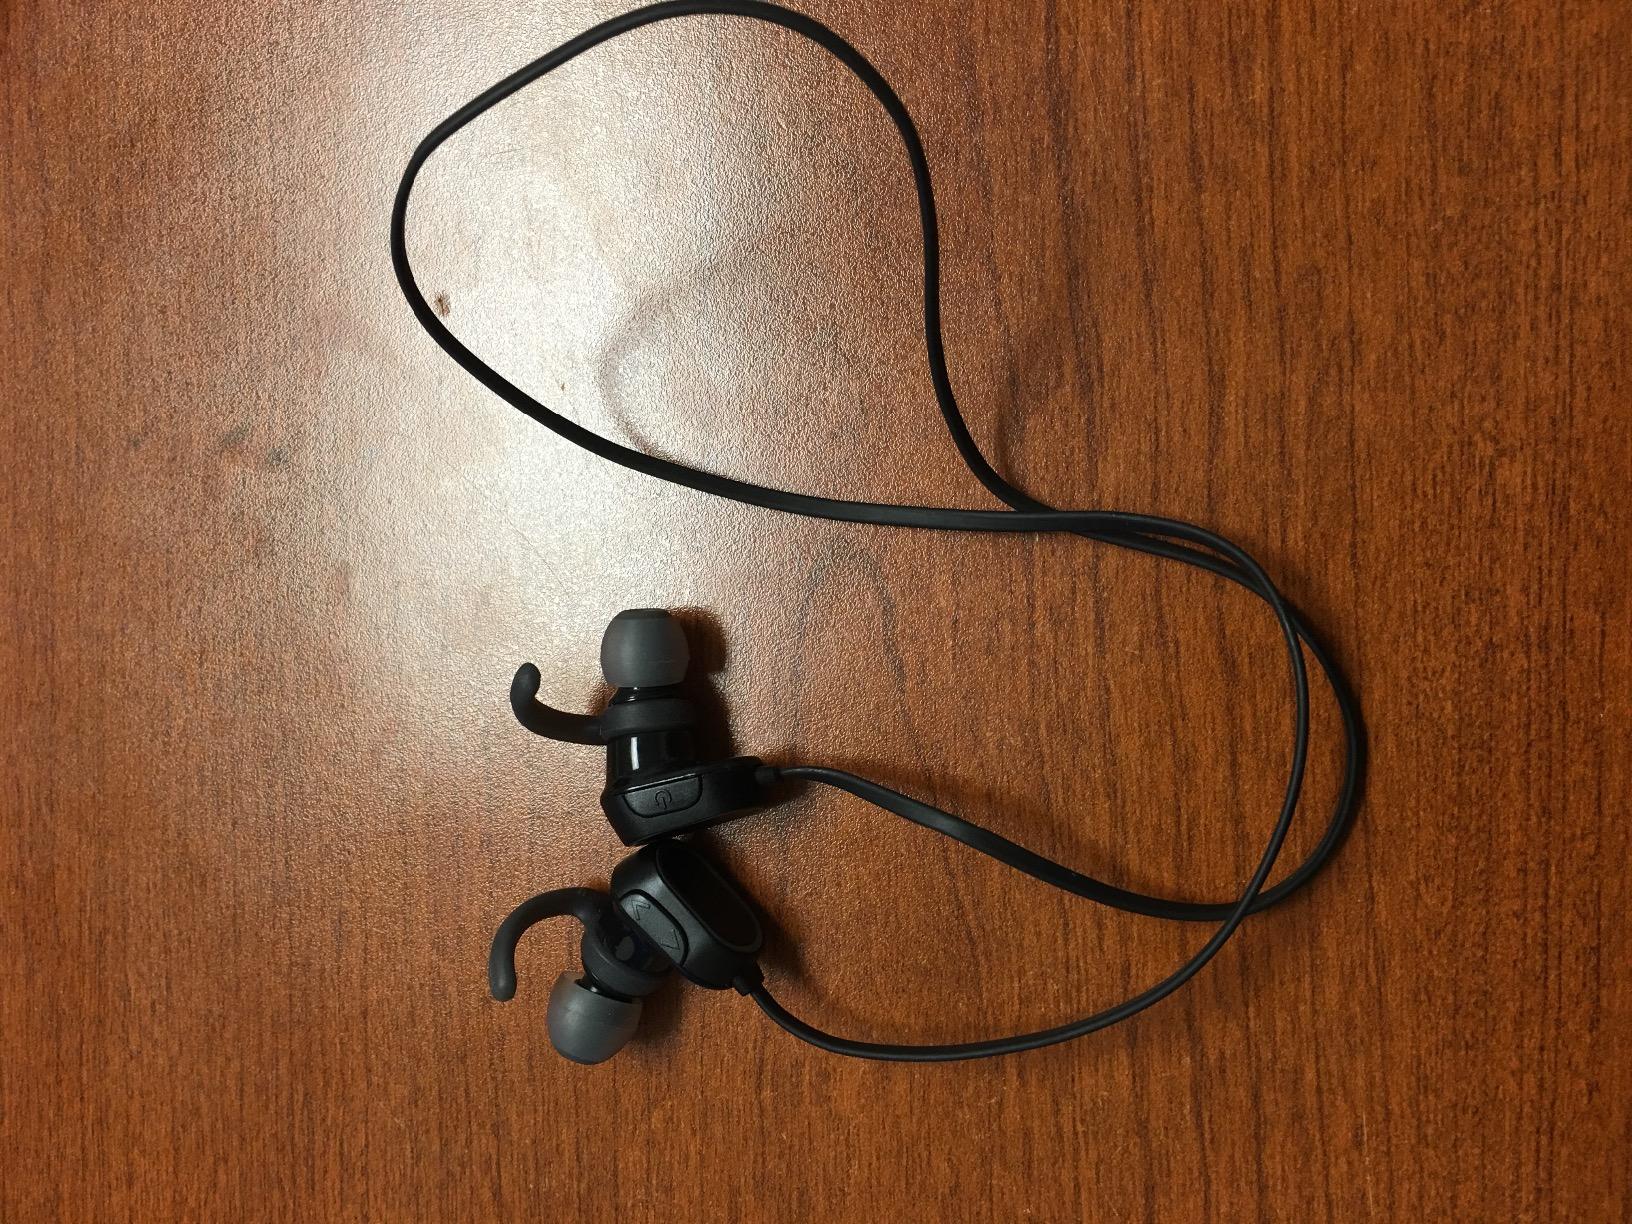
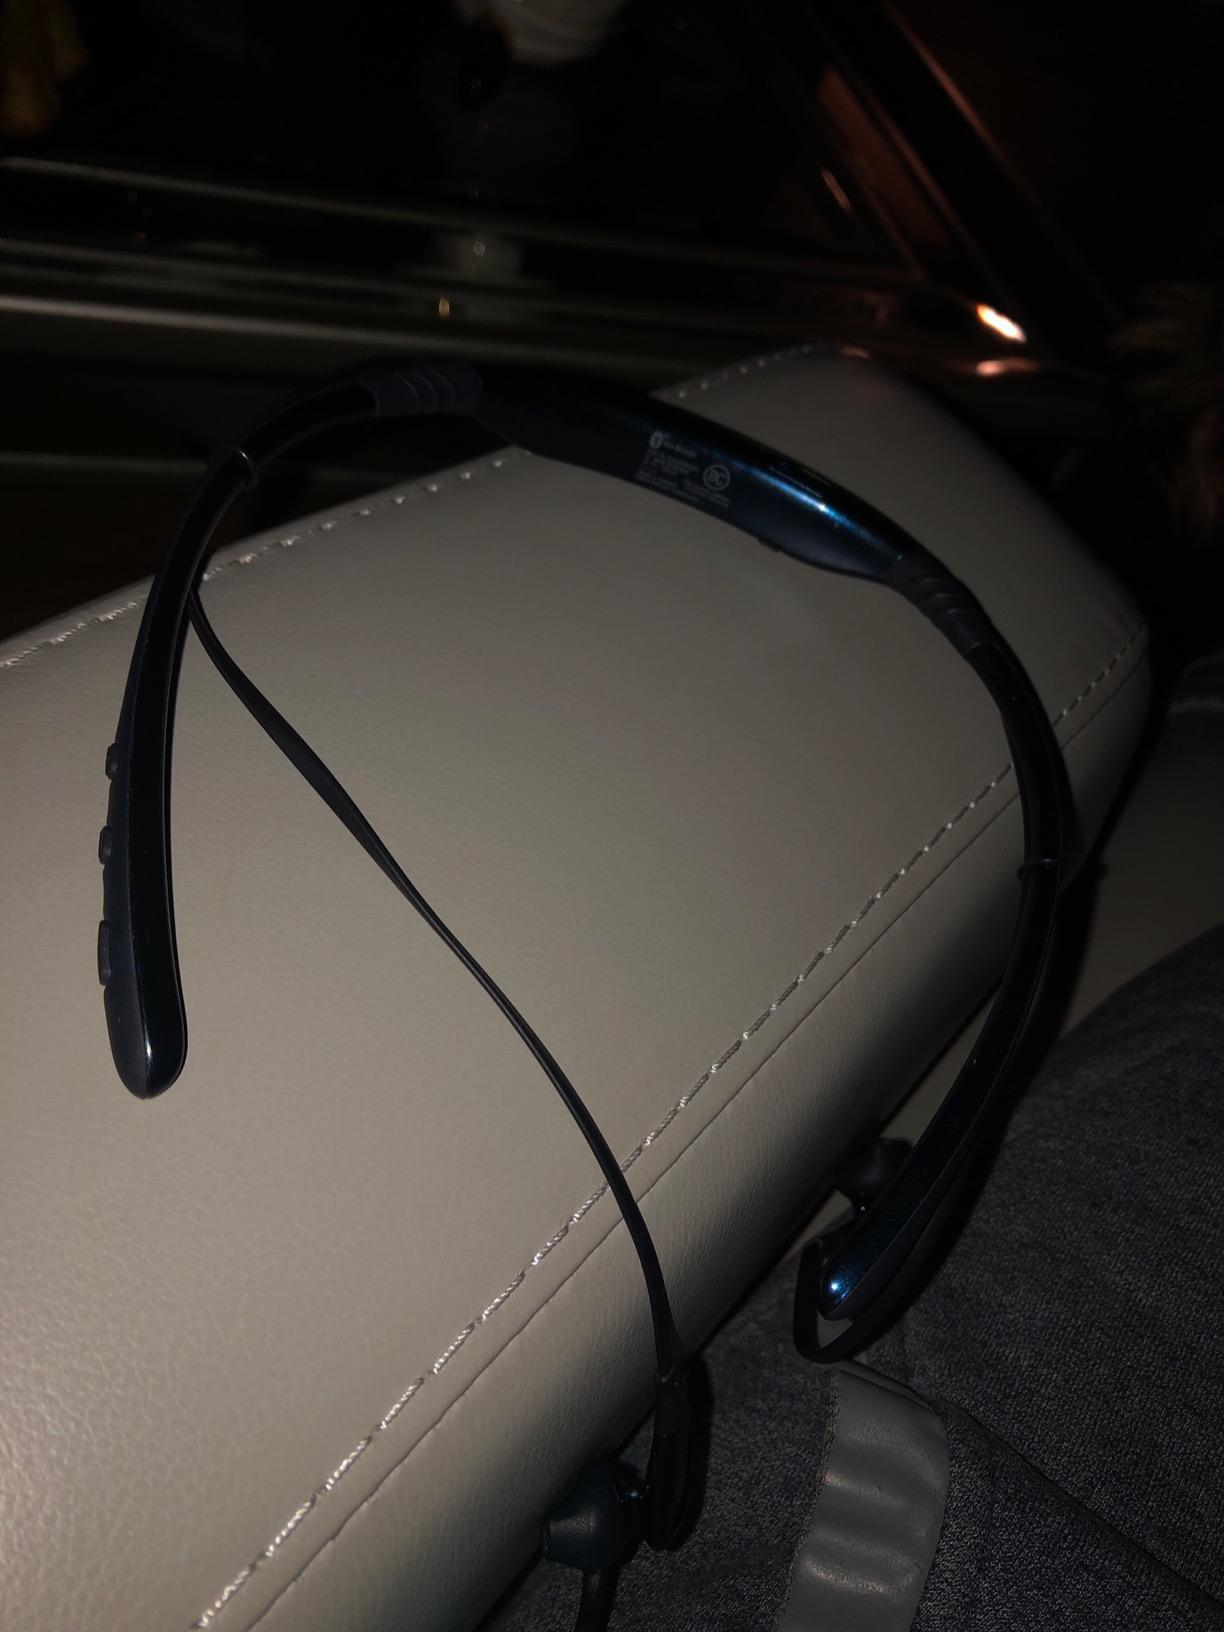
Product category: headphones
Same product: no